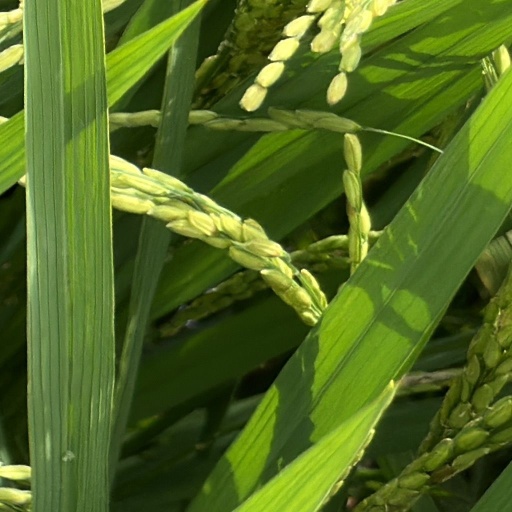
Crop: rice